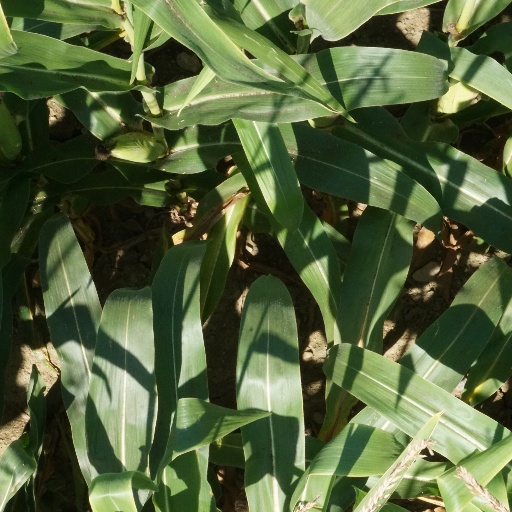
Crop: maize; corn